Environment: real
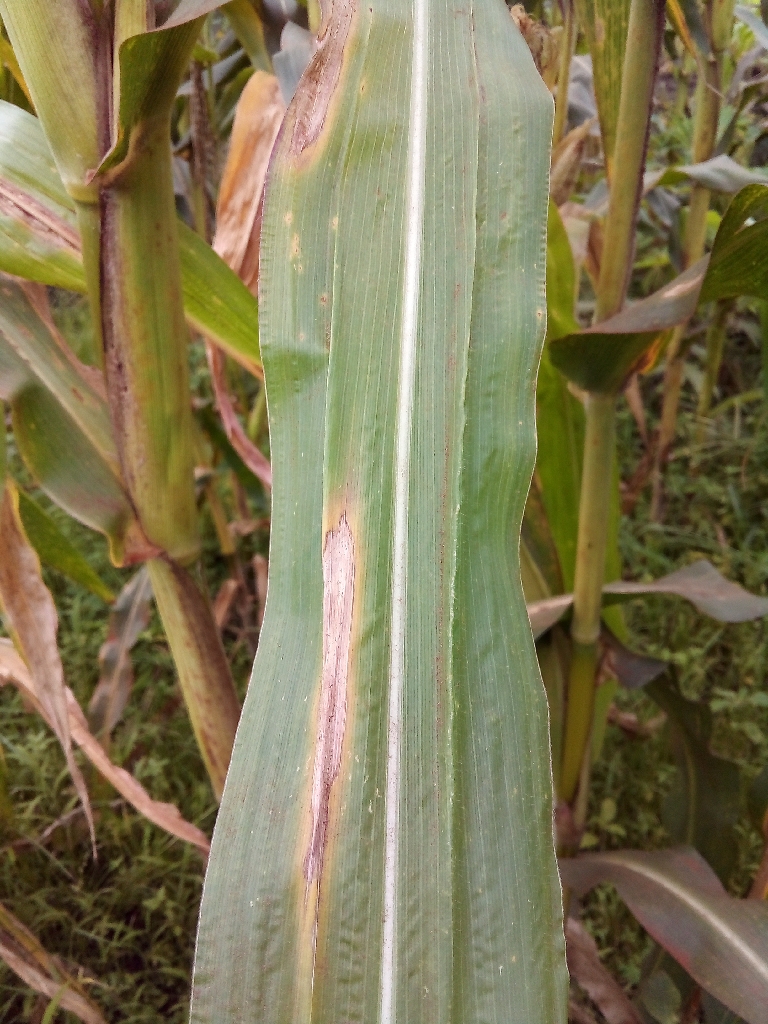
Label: northern_corn_leaf_blight